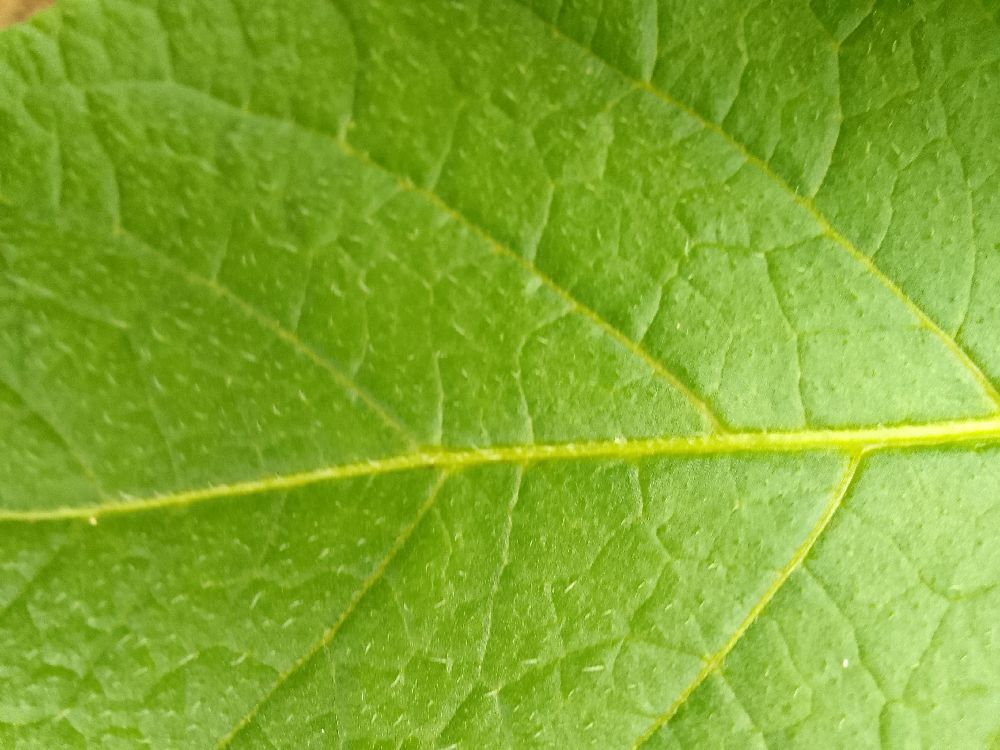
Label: Healthy